Wonsan

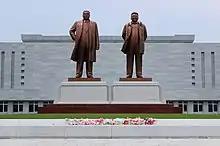
Statues of Kim Il Sung and Kim Jong Il in Wonsan

After the Korean War broke out it was captured by American and South Korean troops on 10 October 1950 during their drive north. They left ahead of the Chinese counter-attack, and the city fell under Chinese control on 9 December 1950. It was heavily bombed and shelled by the United Nations in the Blockade of Wonsan. According to the official US Navy history, Wonsan was under continuous siege and bombardment by the American navy from March 1951 until July 27, 1953, making it the longest siege in modern American naval history. By the war's end, the city was a vast shell.